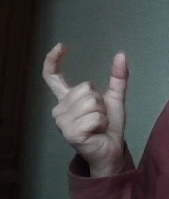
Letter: nun